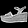
Label: Sandal